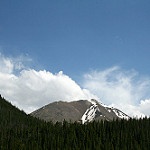
Label: mountain